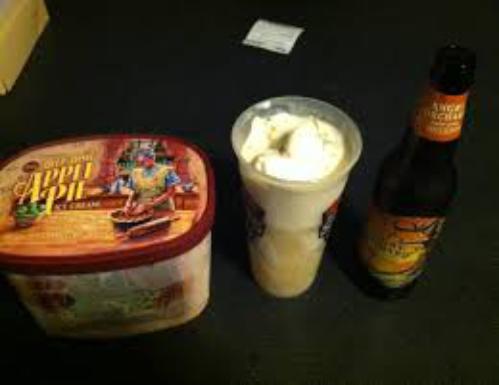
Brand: Angry Orchard
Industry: Food